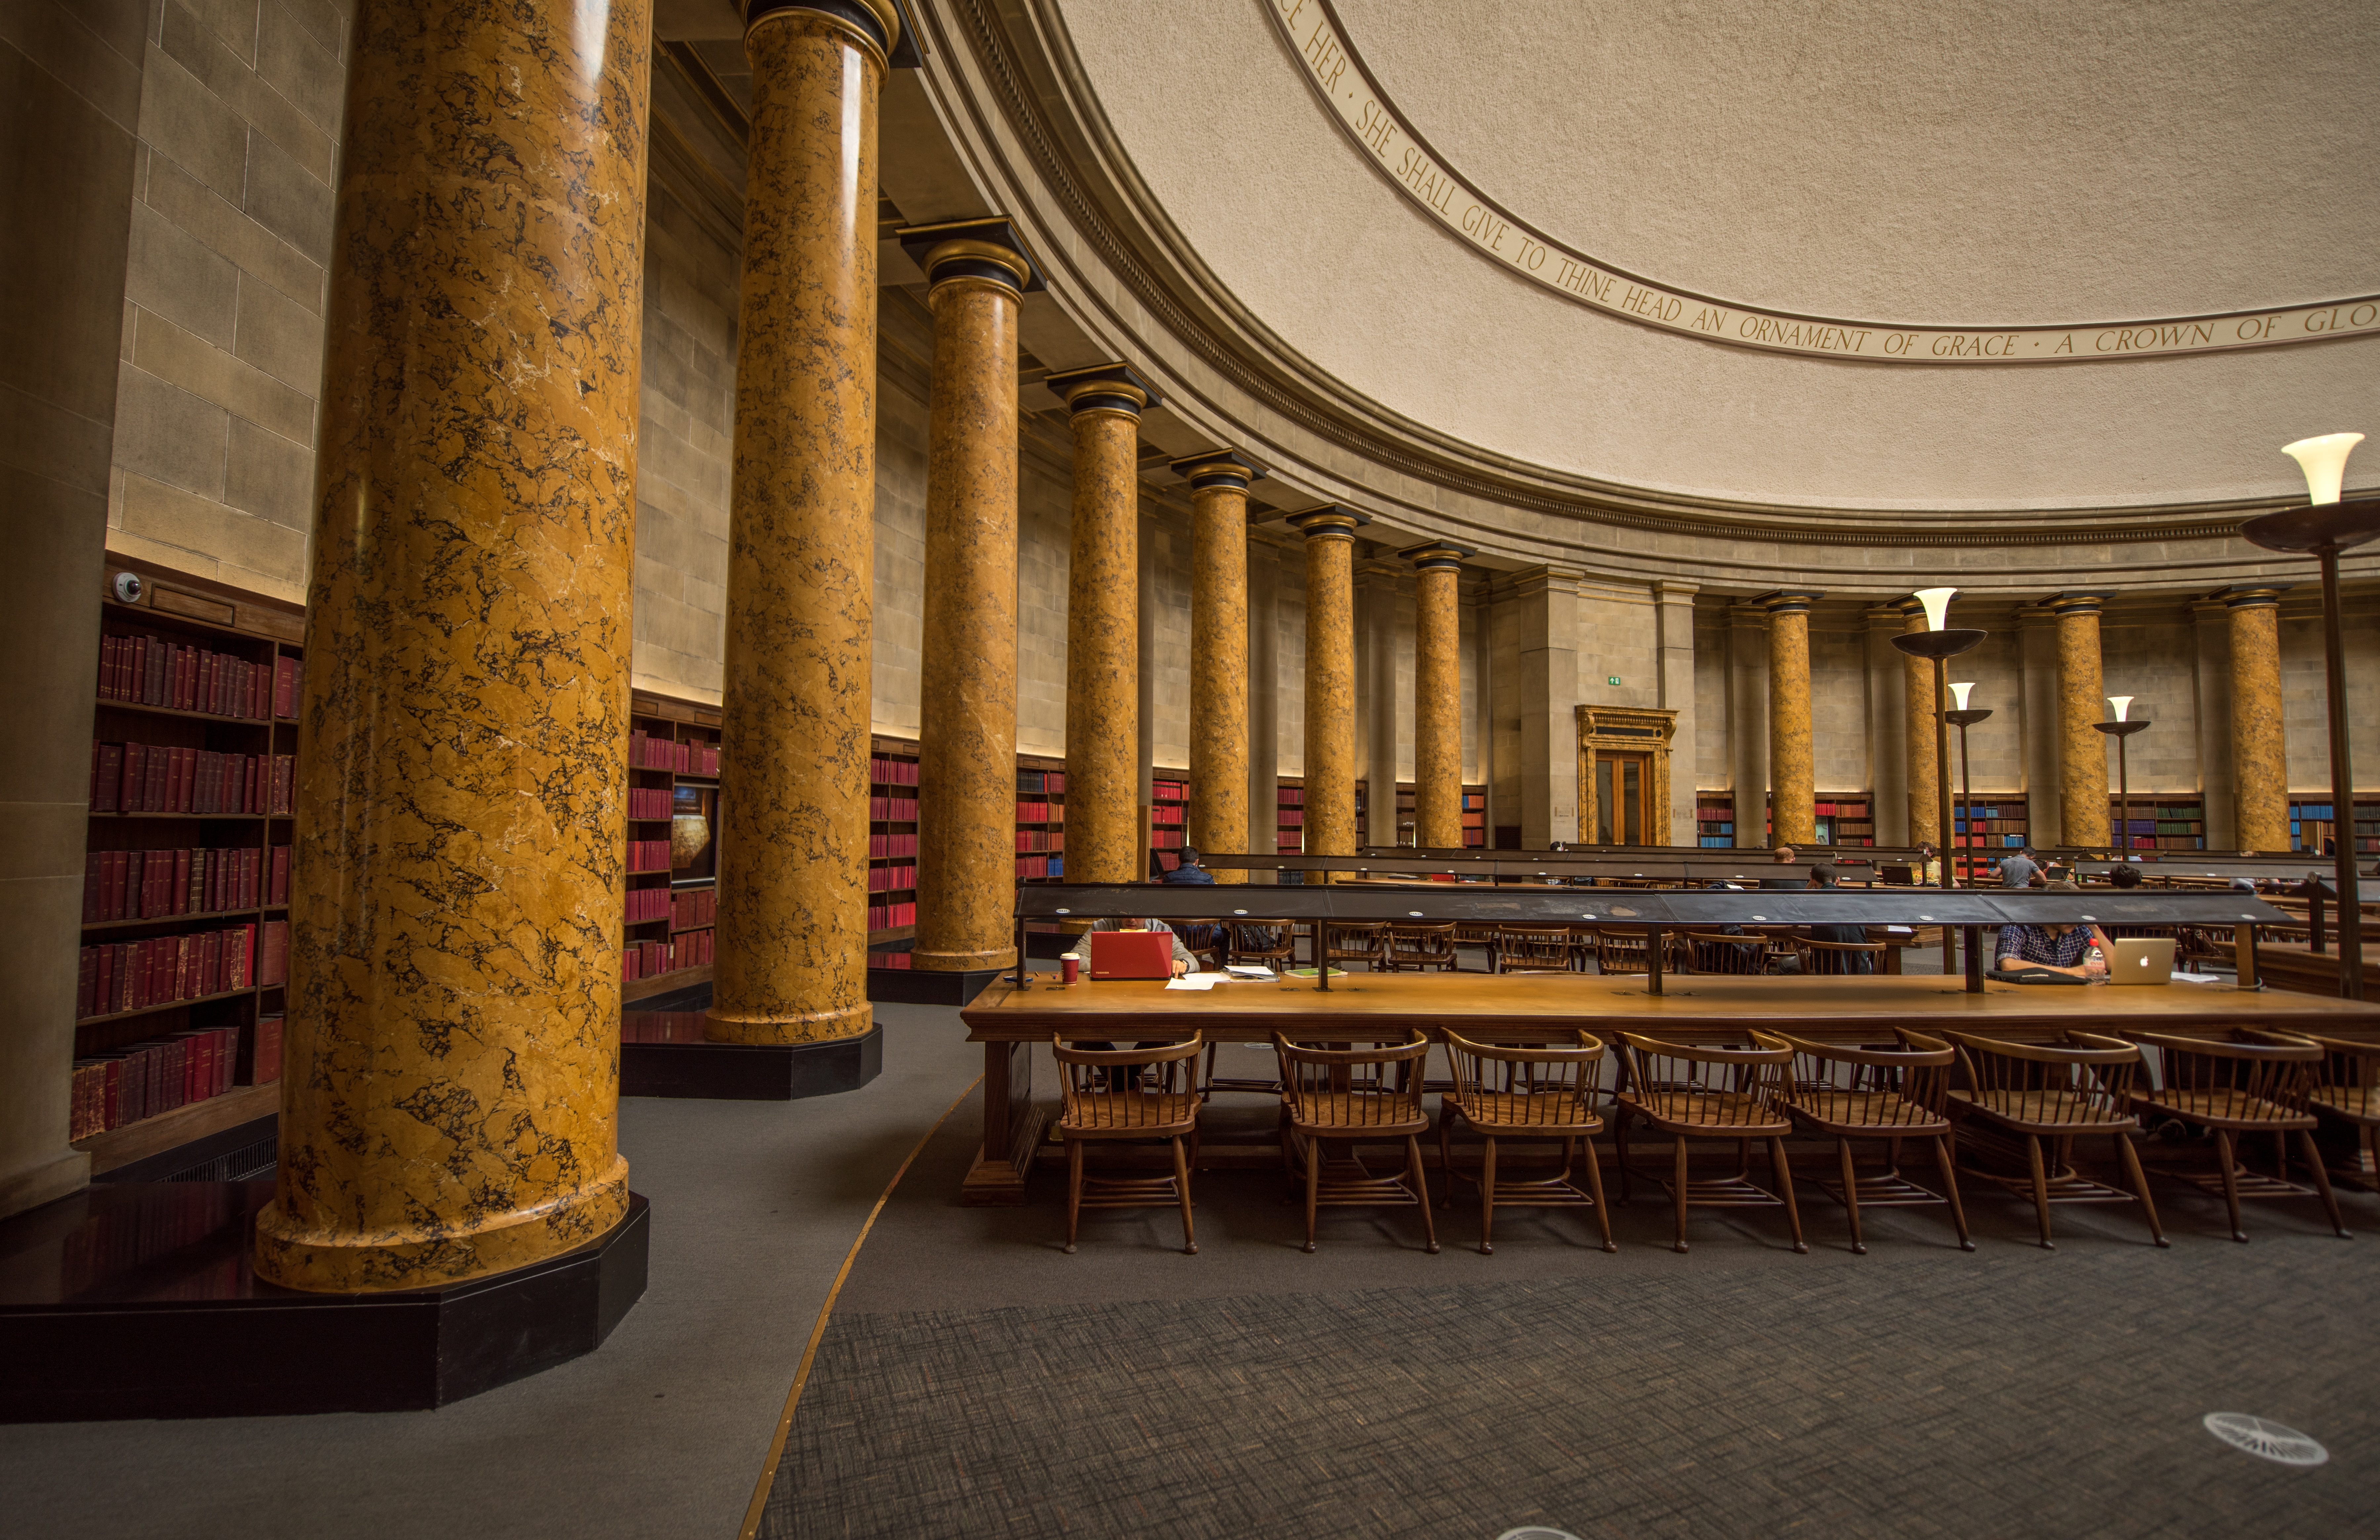
architecture, auditorium, interior, building, palace, old, landmark, interior design, manchester, study, library, pillars, public, synagogue, learning, britain, estate, lobby, ancient history